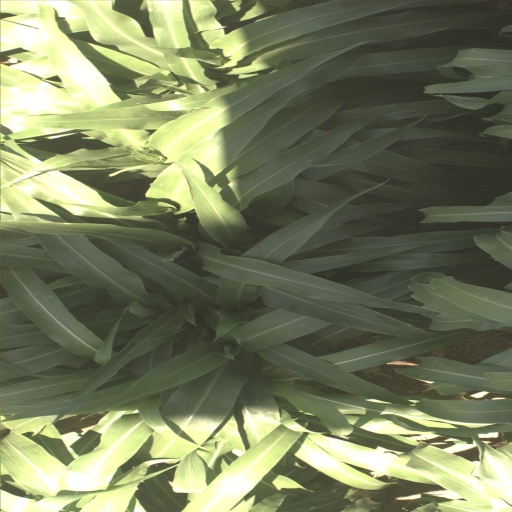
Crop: sorghum